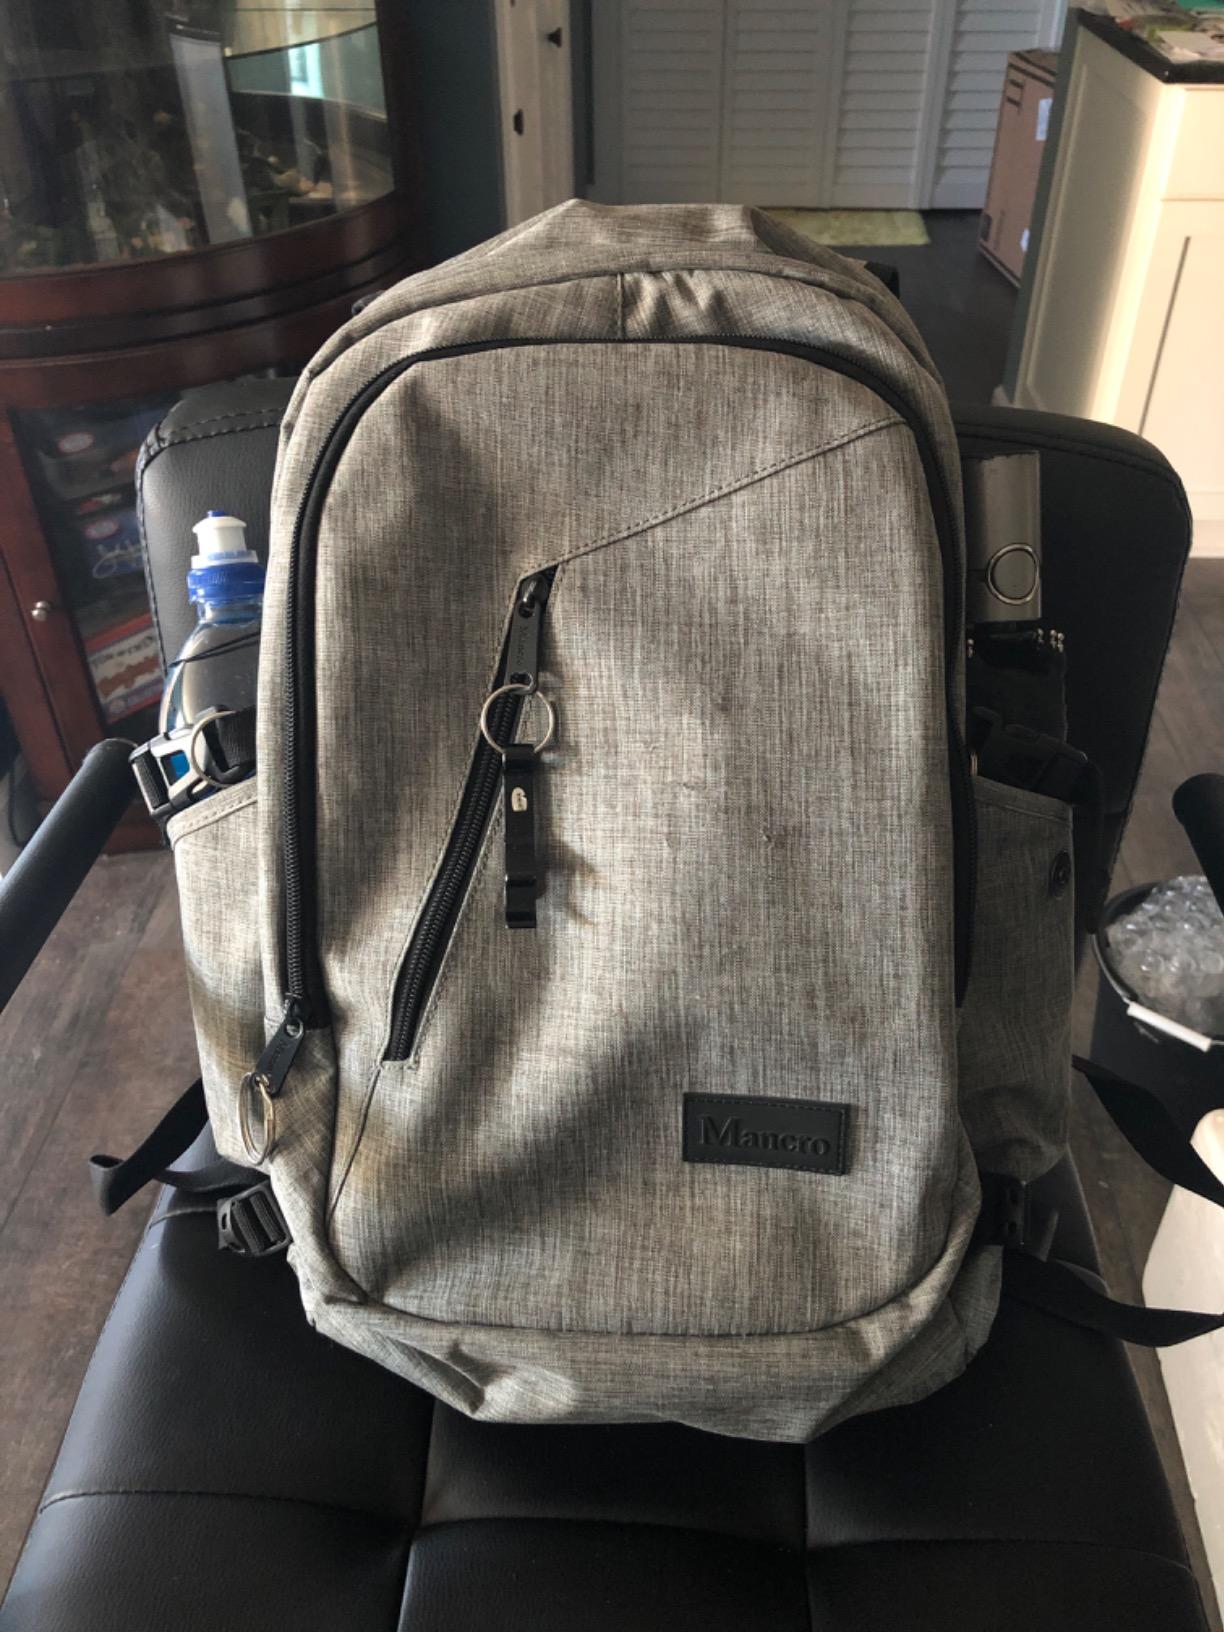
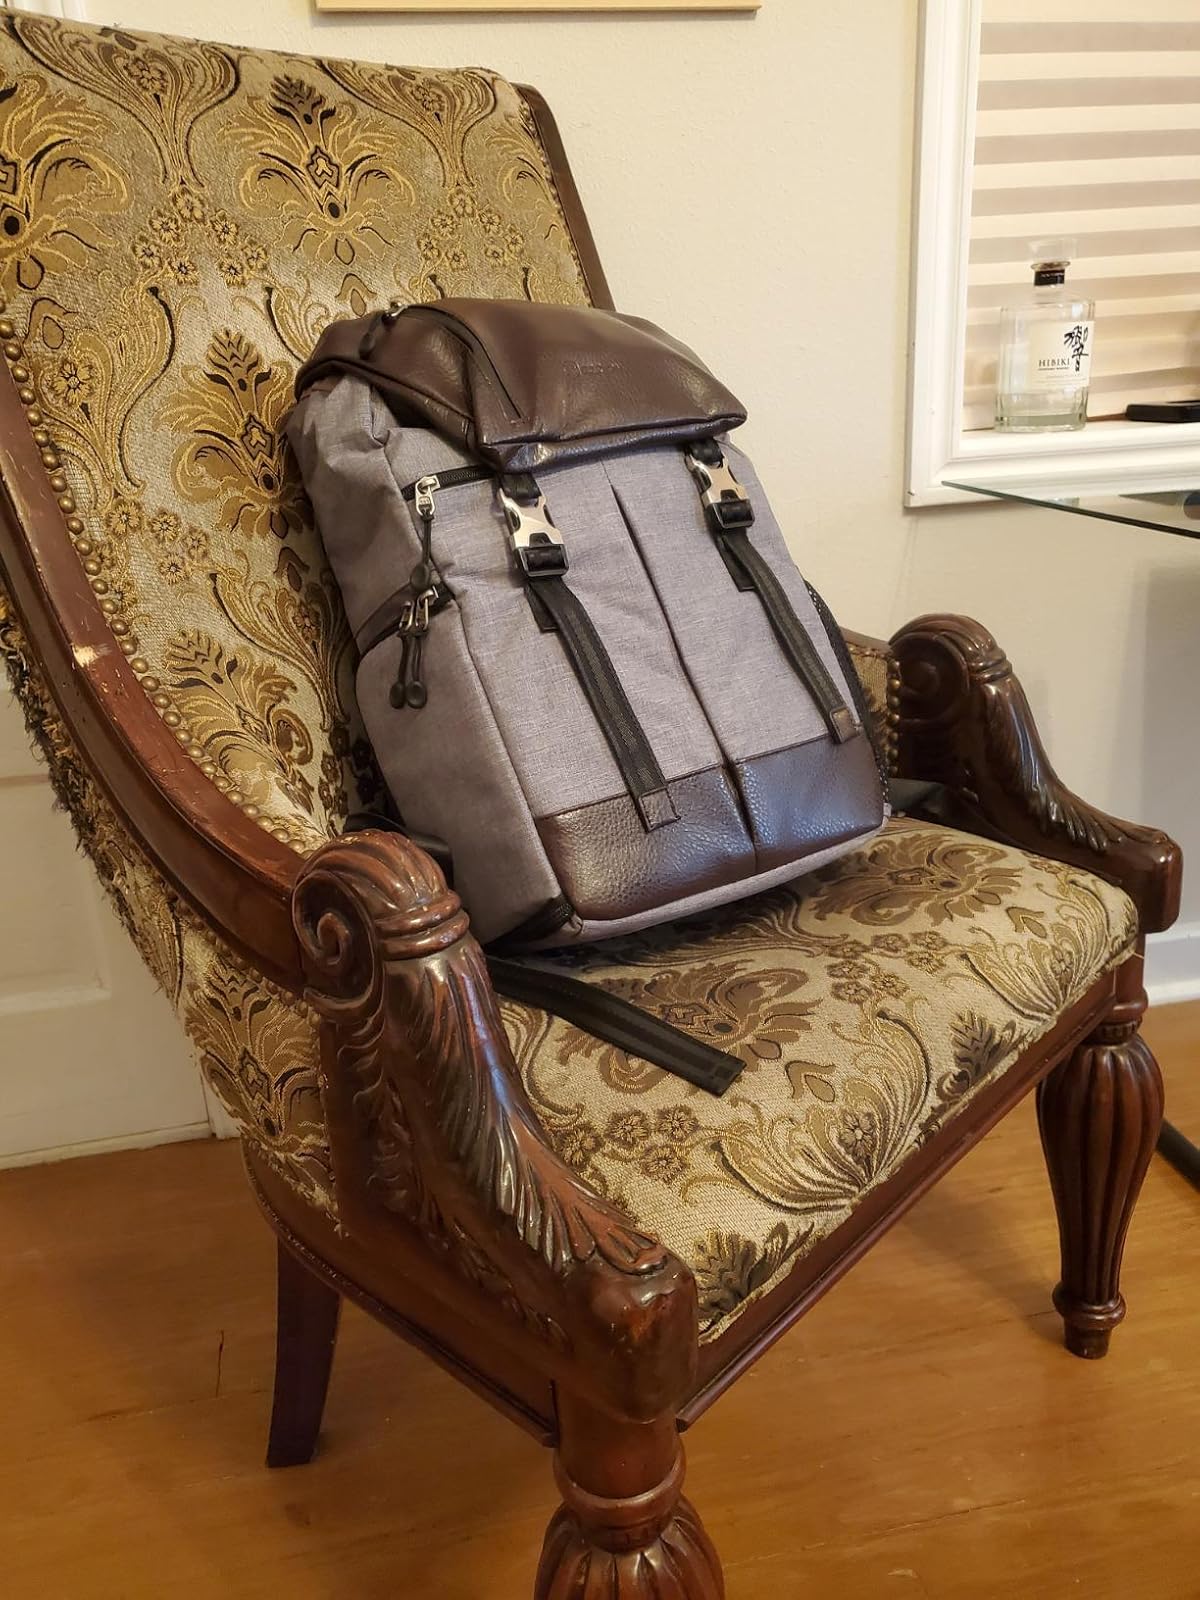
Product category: bag
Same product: no